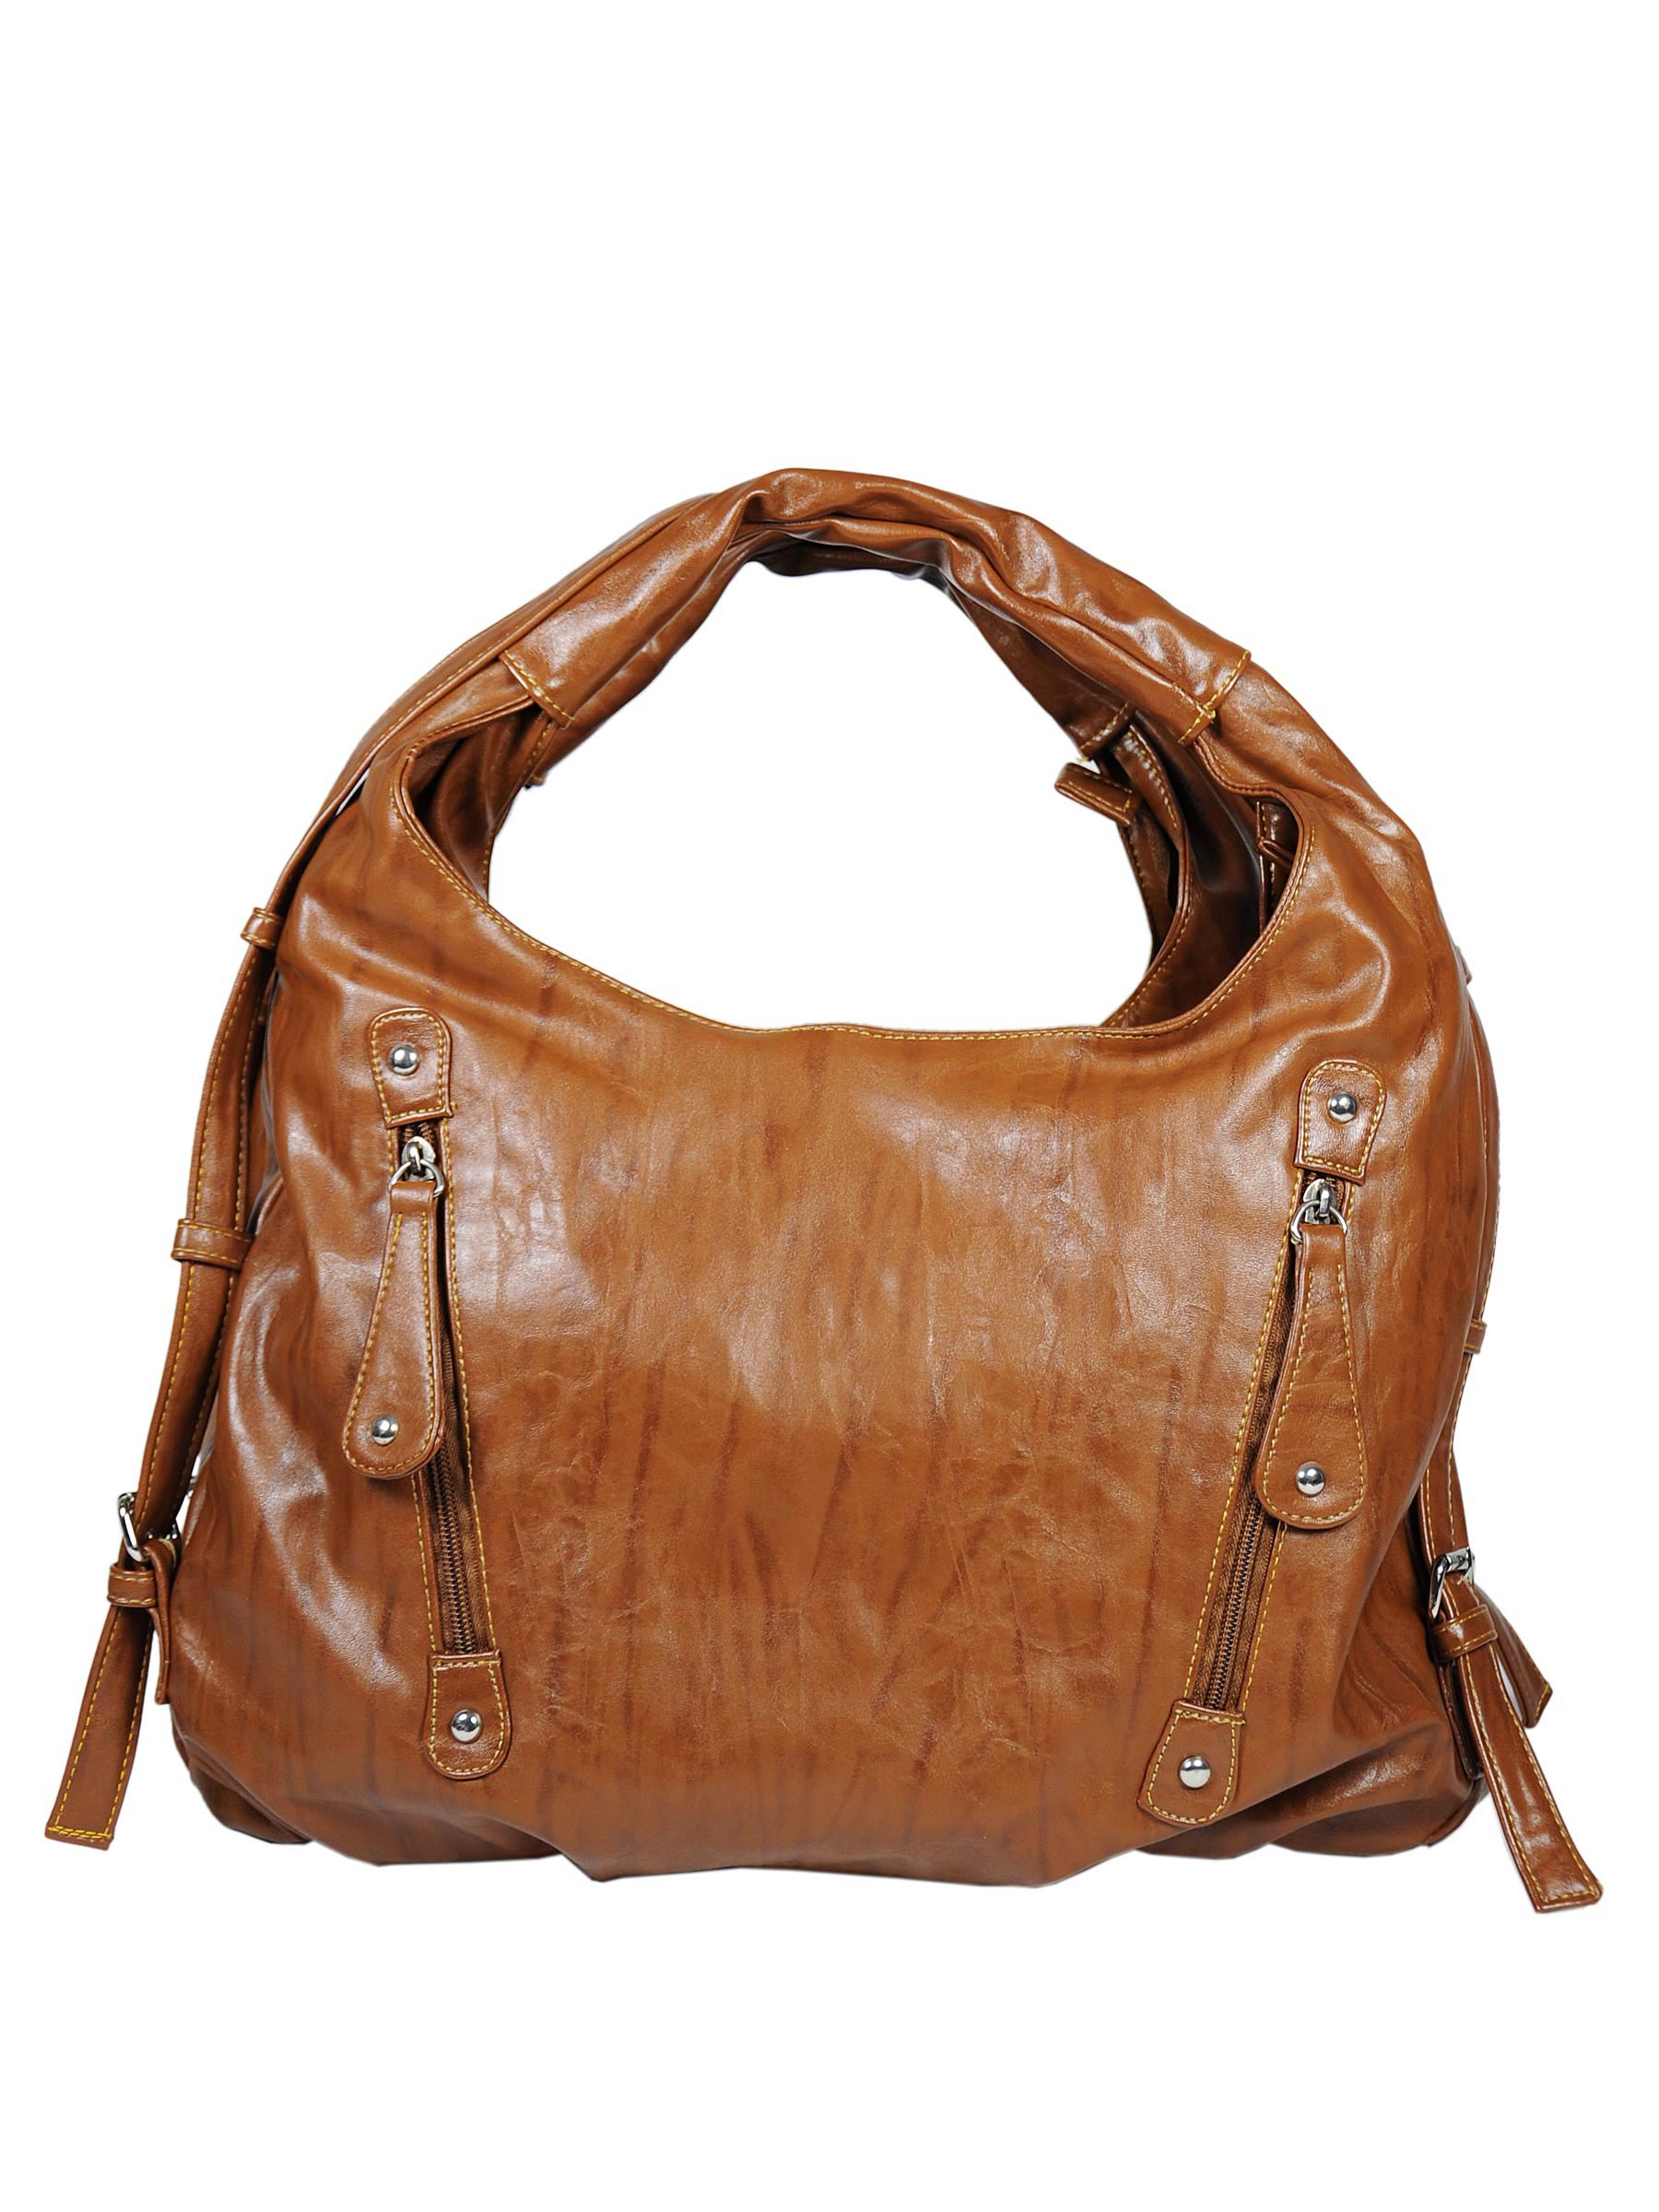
Murcia Women Zoe Brown Handbags
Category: Accessories / Bags / Handbags
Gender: Women
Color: Brown
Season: Winter 2015
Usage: Casual